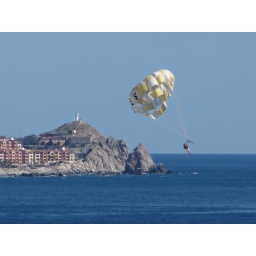
Being pulled behind a boat - using a parachute. Taken off the coast of Mexico in Cabo San Lucas.